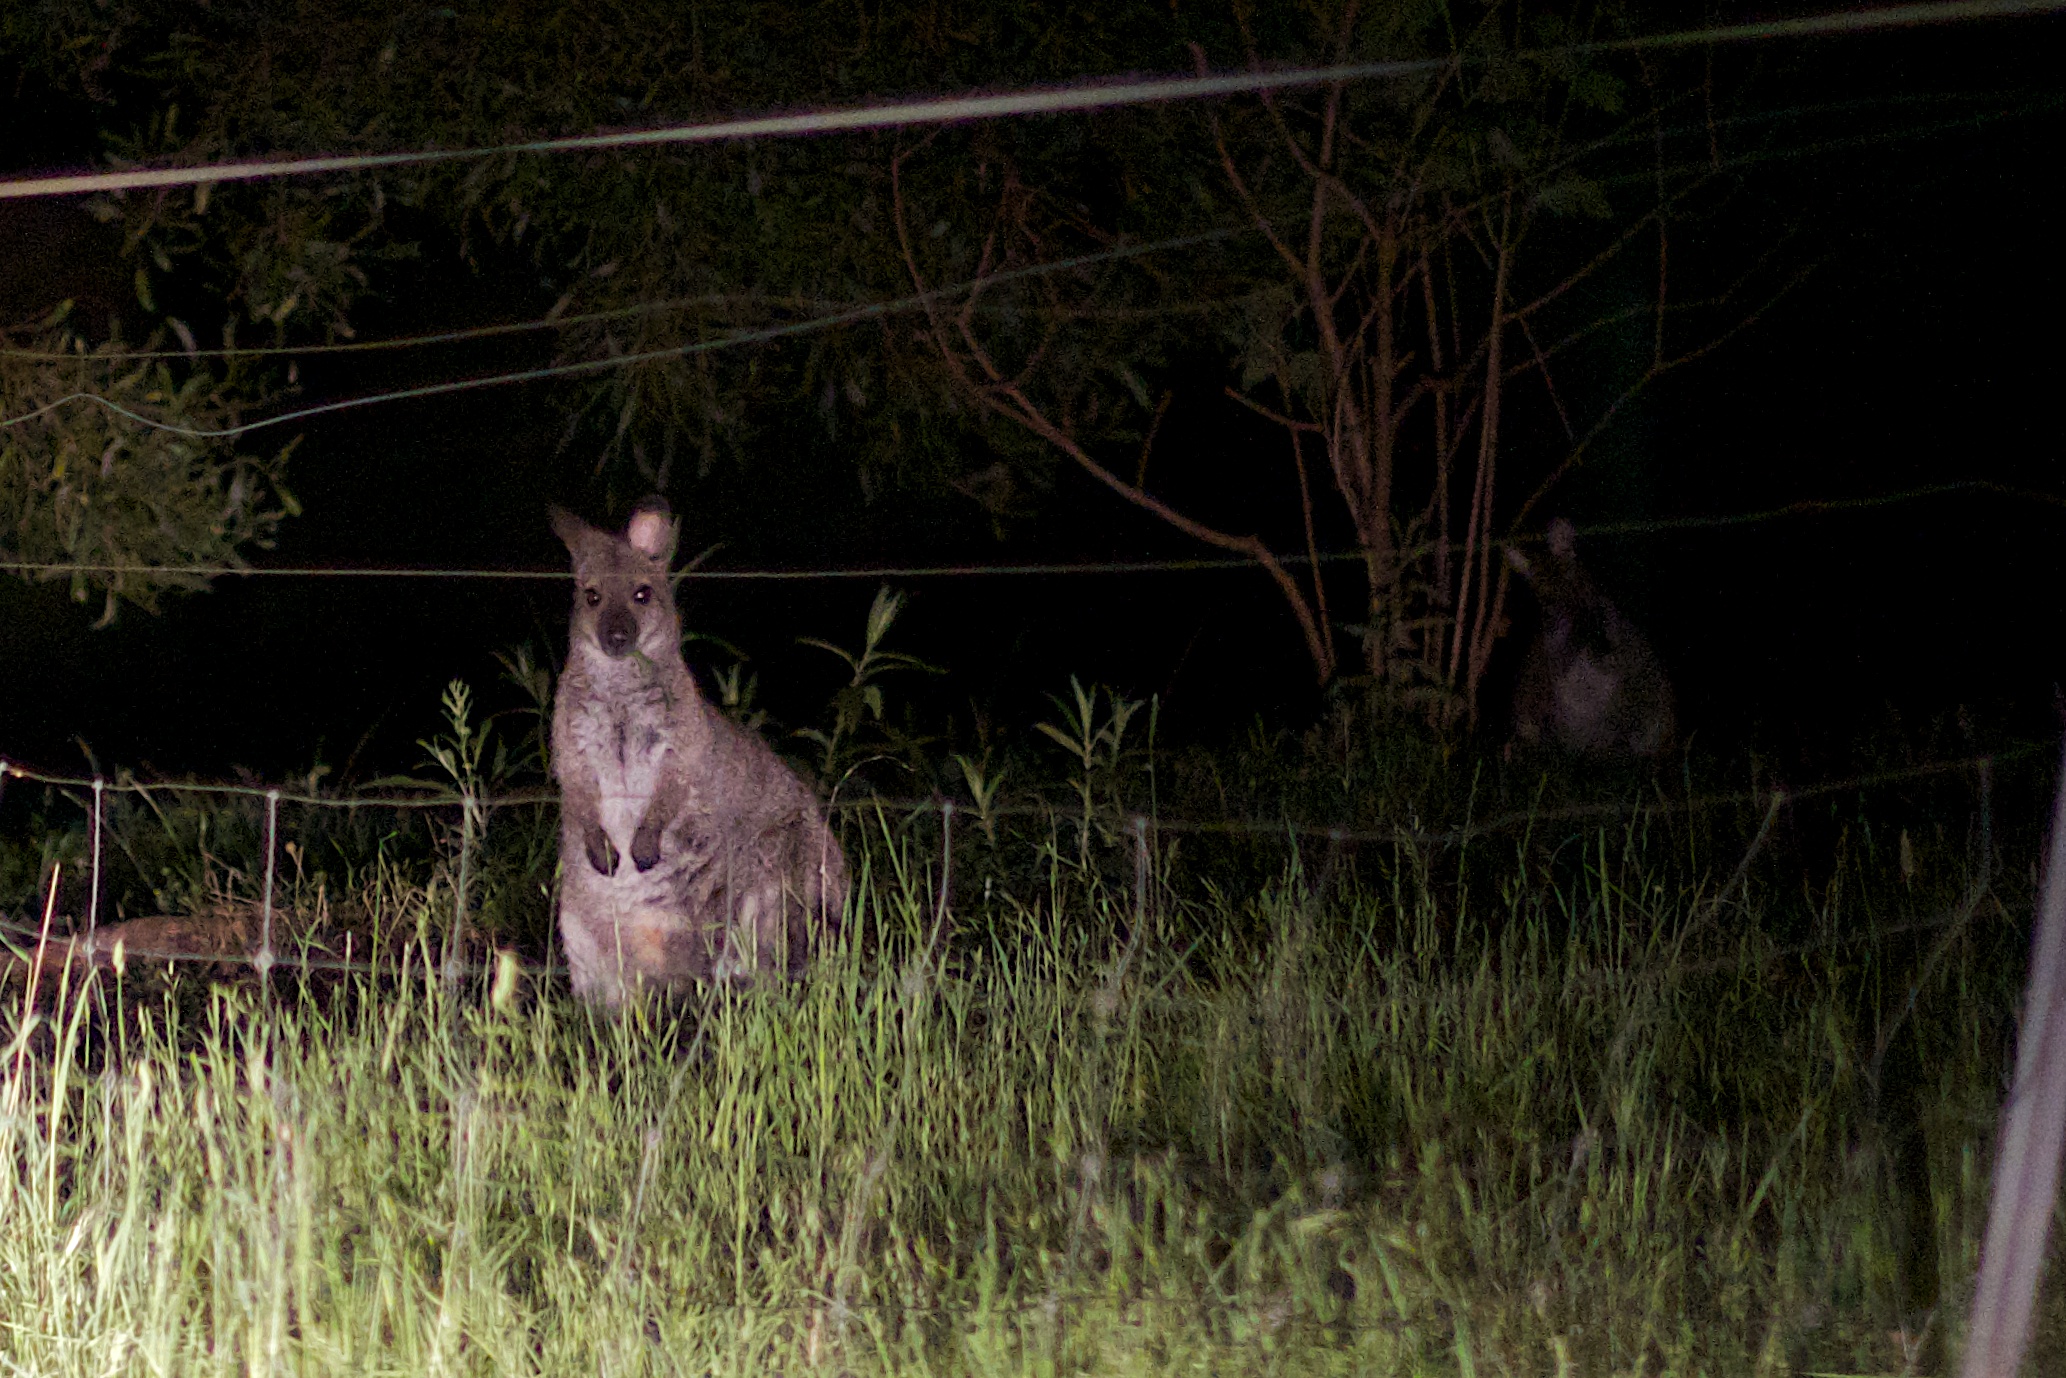
wildlife, mammal, fauna, kangaroo, vertebrate, marsupial, auodyssey, macropodidae